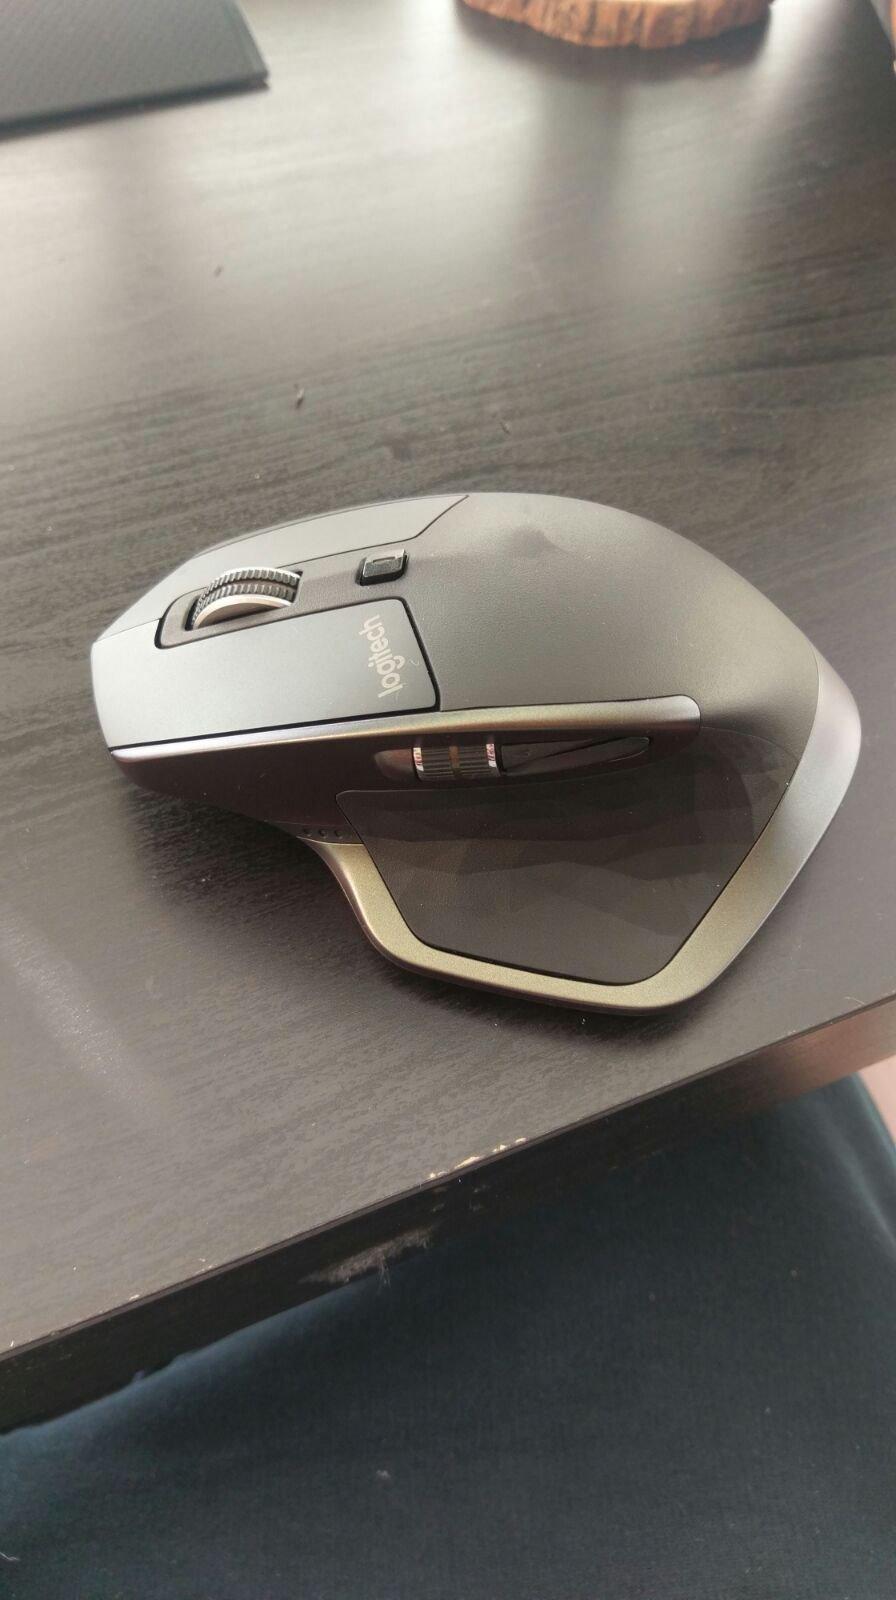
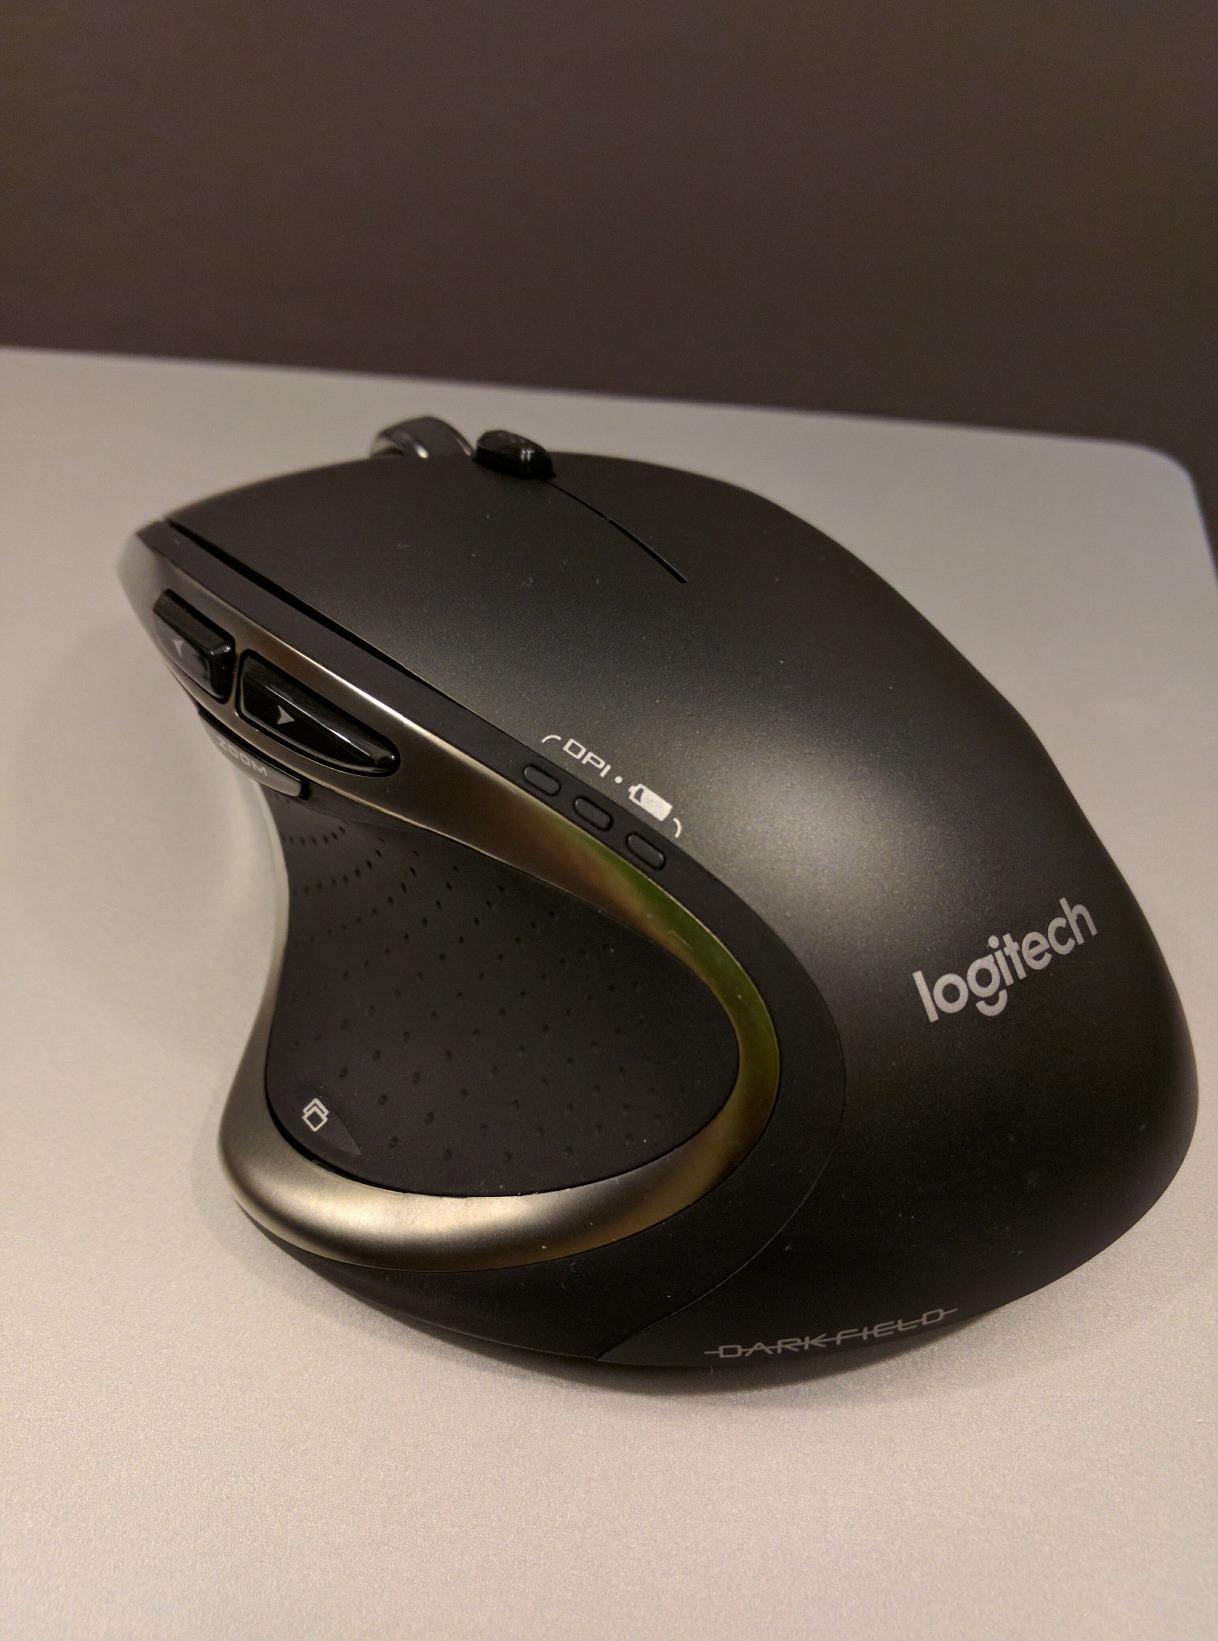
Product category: mouse
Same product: no